Hey, Slavs

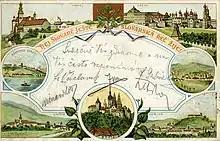
1899 postcard with the first line in Czech ("Hej Slované ještě naše slovanská řeč žije!") and views of several Slav cities

"Hey, Slavs" is a patriotic song dedicated to the Slavs and widely considered to be the Pan-Slavic anthem. It was adapted and adopted as the national anthem of various Slavic-speaking nations, movements and organizations during the late 19th and 20th century.